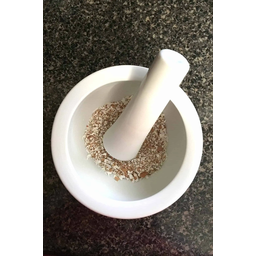
Label: eggshells